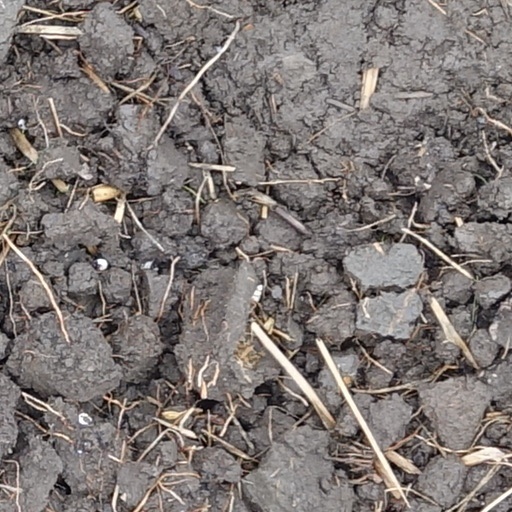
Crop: wheat